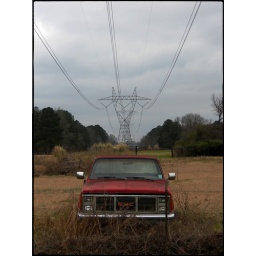
Abandoned truck in a field off of Highway 2 in North Louisiana.